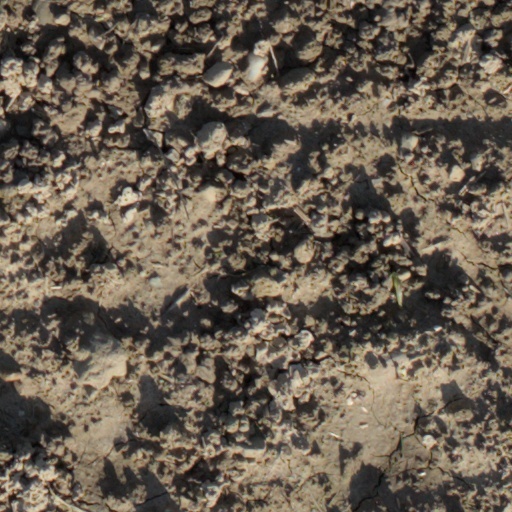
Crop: wheat